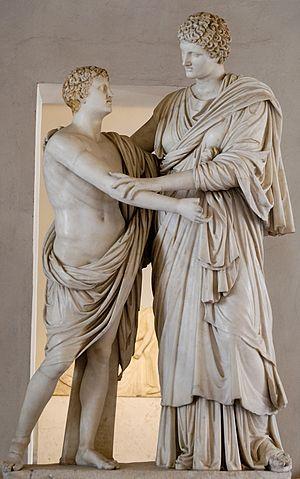
Oreste et Électre, dit «
L’anagnorisis est proprement l'action de reconnaître ou la « reconnaissance », c'est-à-dire la découverte tardive d'une identité que l'on n'a pas su percevoir de prime abord ; elle est le moment décisif de ce que la narratologie moderne appelle la scène de reconnaissance. Le mot français « anagnorisis » n'est rien d'autre que le calque du grec ancien ἀναγνώρισις / anagnôrisis, substantif souvent remplacé, à partir de l'époque hellénistique, par son doublet masculin ἀναγνωρισμός / anagnôrismos; les deux termes sont dérivés du verbe ἀναγνωρίζειν / anagnôrizein « reconnaître », et ont pour quasi-synonyme ἐπίγνωσις / epignôsis, du verbe ἐπιγινώσκειν / epiginôskein. L'équivalent latin du grec ἀναγνώρισις ou ἀναγνωρισμός est recognitio, ou son synonyme moins courant agnitio.